Lim'at

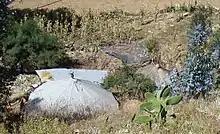
Homestead in Adawro

The "tabia" holds several exclosures, areas that are set aside for regreening, such as Adawro exclosure. Wood harvesting and livestock range are not allowed there. Besides effects on biodiversity, water infiltration, protection from flooding, sediment deposition, carbon sequestration, people commonly have economic benefits from these exclosures through grass harvesting, beekeeping and other non-timber forest products. The local inhabitants also consider it as “land set aside for future generations”.